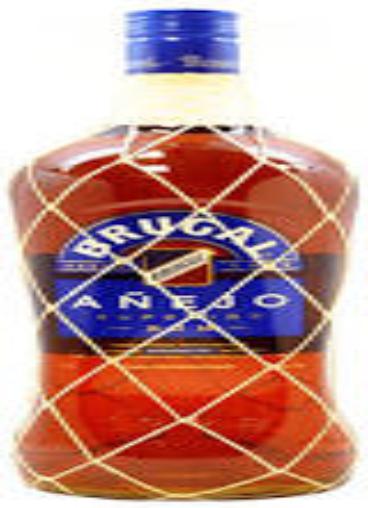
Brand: Brugal
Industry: Food